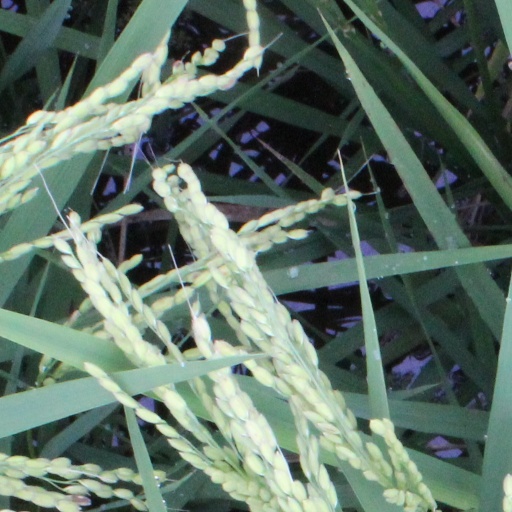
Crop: rice